Maria Lúcia Prandi

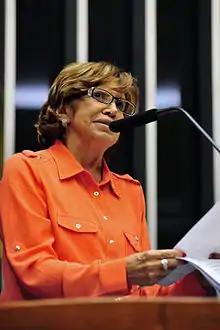
Prandi in 2014

Prandi was born in Potirendaba, Brazil and earned a master's degree in social sciences, from the PUC-SP. She worked as a history professor and was also the adviser of the APEOESP (Association of Official Education Teachers of the State of São Paulo).